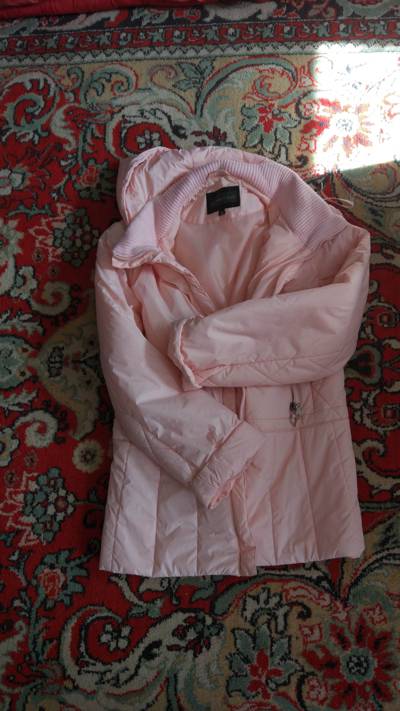
Waste category: clothes